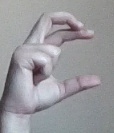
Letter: thal